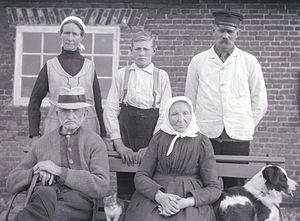
Morsum / Galleri
Morsum er en bebyggelse i det nordlige Tyskland, beliggende i Sild Kommune med cirka 1100 indbyggere på den nordfrisiske ø Sild under Kreis Nordfriesland i delstaten Slesvig-Holsten. Byen er beliggende i et hede landskab på Næsodde i øens østlige del, hvor Hindenburgdæmningen binder øen til fastlandet. Morsum domineres af flere frisergårde. Til begge sider af landsbyen ligger Nationalpark Schleswig-Holsteinisches Wattenmeer.